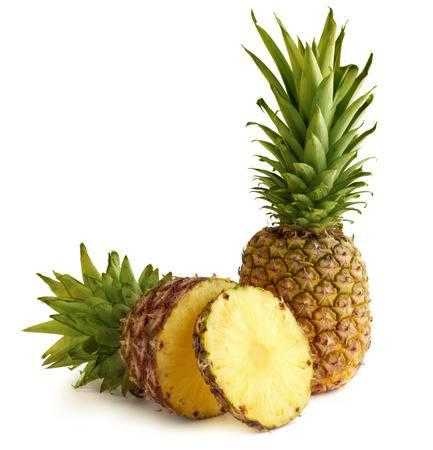
Label: Pineapple